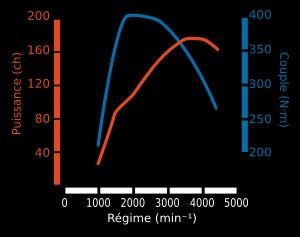
Le Nissan Pathfinder, est un véhicule tout-terrain commercialisé par le constructeur automobile japonais Nissan.